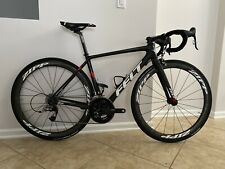
Vehicle type: Bikes